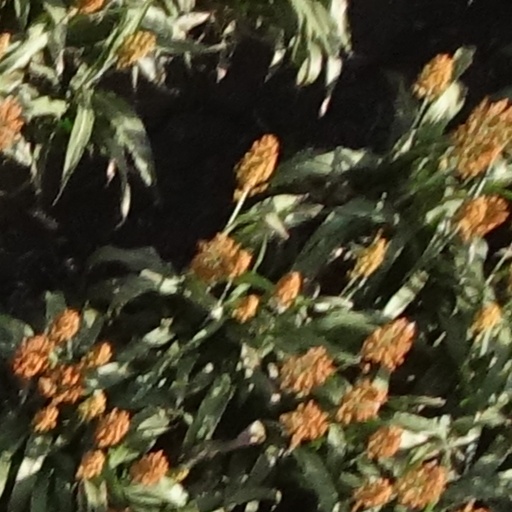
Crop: sorghum